José Gutiérrez Guerra

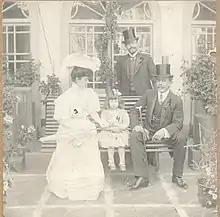
Gutierrez Guerra with his wife, daughter, and Atanasio de Urioste Velasco, one of his political allies.

Having won at the polls, he took office but faced severe problems stemming from worsening economic conditions and mounting opposition from the recently formed Republican party. The 1917 assassination (never fully explained) of the founder of that party and former president, José Manuel Pando, further undermined Gutiérrez's popularity. He failed to act decisively from the point of view of his opponents, despite his call on Congress to launch an official investigation into the alleged excesses and misdeeds of his predecessor and political chief, Ismael Montes. Twenty-plus years of unbroken Liberal control of the government (the longest by one party in the history of Bolivia) had fatigued most Bolivians and turned them against the ruling elites and Gutiérrez became known as 'the last Oligarch.'